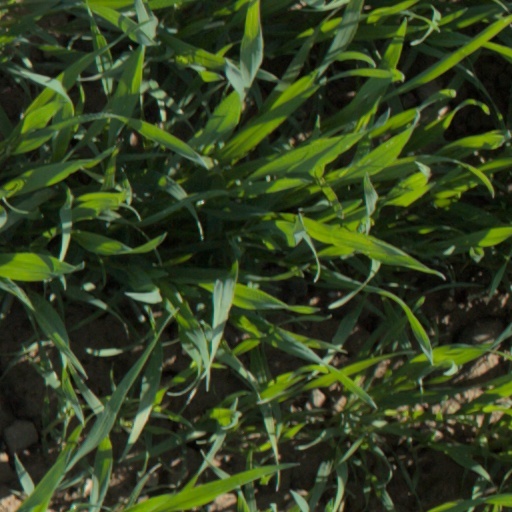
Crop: wheat